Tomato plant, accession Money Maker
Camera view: tilt-top (135 deg); turntable rotation: 150 degrees
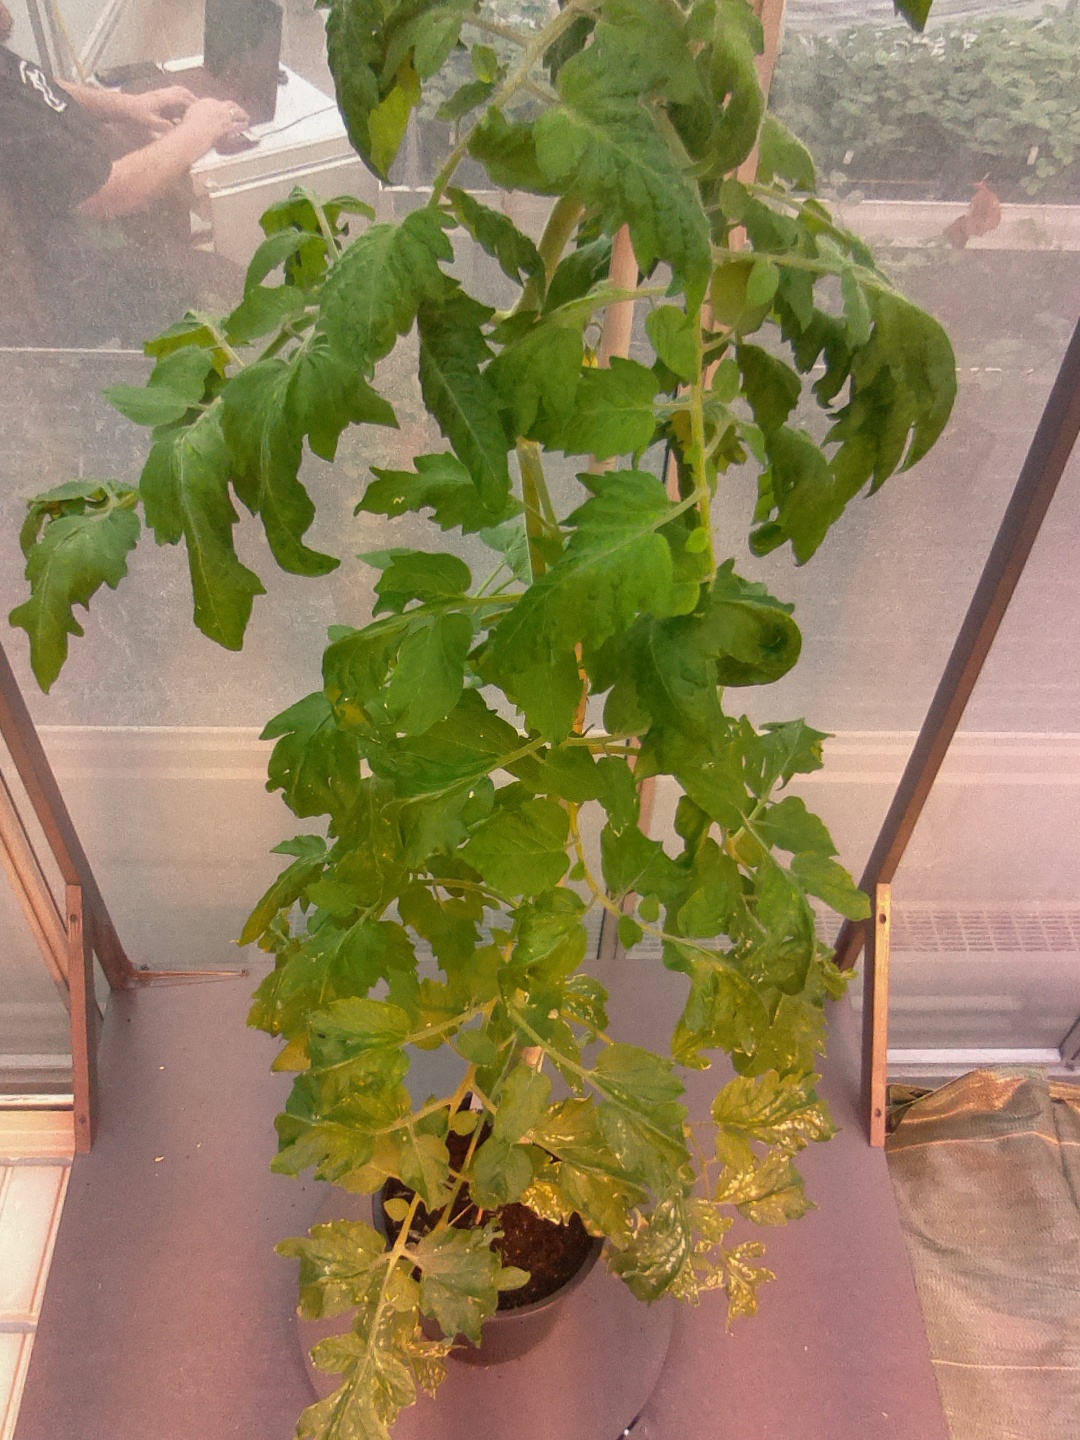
BBCH growth stage 67: Full flowering, 70%-80% of flowers open, more petals falling